Austin Masonic and Odd Fellows Hall

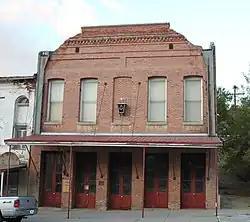

The Austin Masonic and Odd Fellows Hall is a building in Austin, Nevada that was built in 1867. It served historically as a meeting hall and as a business. It was listed on the National Register of Historic Places in 2003.